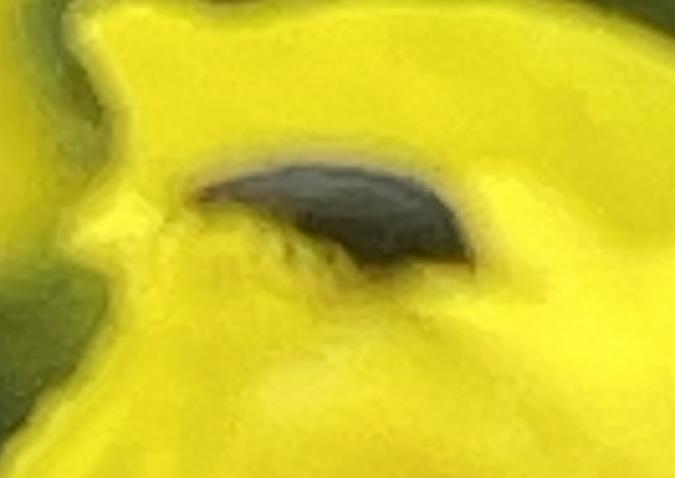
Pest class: crucifer_flea_beetle